Hryts'ko Kernerenko

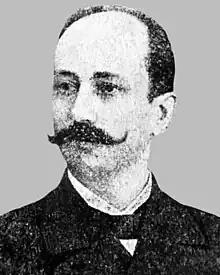
Hryts’ko Kernerenko

Hryts’ko Kernerenko (Ukrainian: Грицько Кернеренко, born Grigorii Borisovich Kerner; 1863–1941) was a Jewish-Ukrainian poet. He may have been the first poet of Jewish descent to write in Ukrainian, and was the first to write on the topic of Jewish-Ukrainian identity.